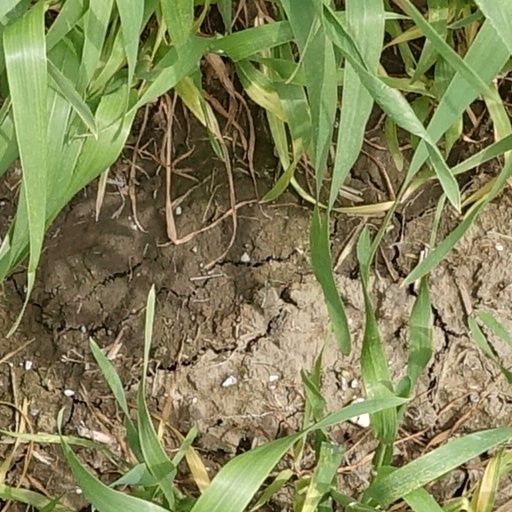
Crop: wheat